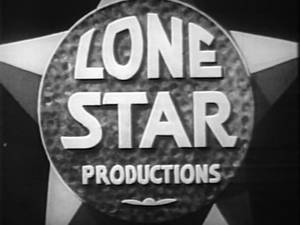
Paul Malvern, né le 28 juin 1902 et mort le 29 mai 1993, est un producteur de cinéma américain.